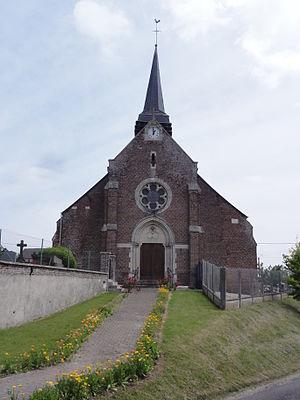
Chéry-lès-Rozoy (Aisne) église
L'église Saint-Jean-Baptiste de Chéry-lès-Rozoy est une église située à Chéry-lès-Rozoy, en France.